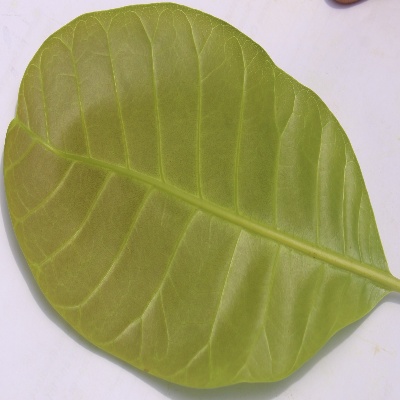
Crop: Cashew
Condition: healthy